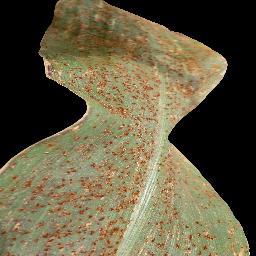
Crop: corn
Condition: (maize)_common_rust